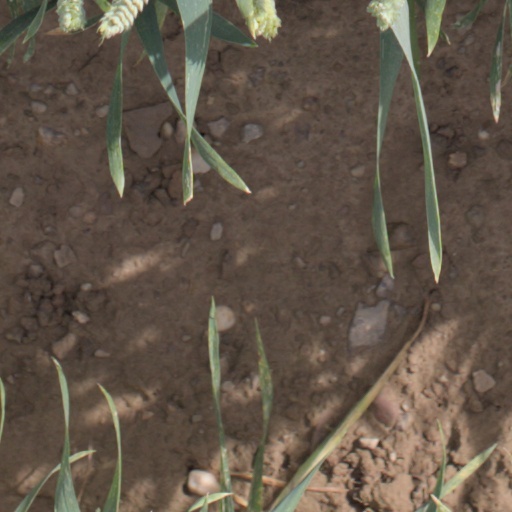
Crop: wheat